2-8-2

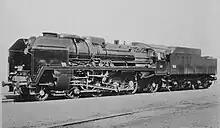
SNCF 141P Class

The most powerful French Mikado was the SNCF 141.P class. At about , these engines were among the most efficient steam locomotives in the world, thanks to their compound design. They could burn 30% less fuel and use 40% less water than their 141.R class counterparts, but could not compete when it came to reliability. Every locomotive of this 318-strong class has been scrapped.